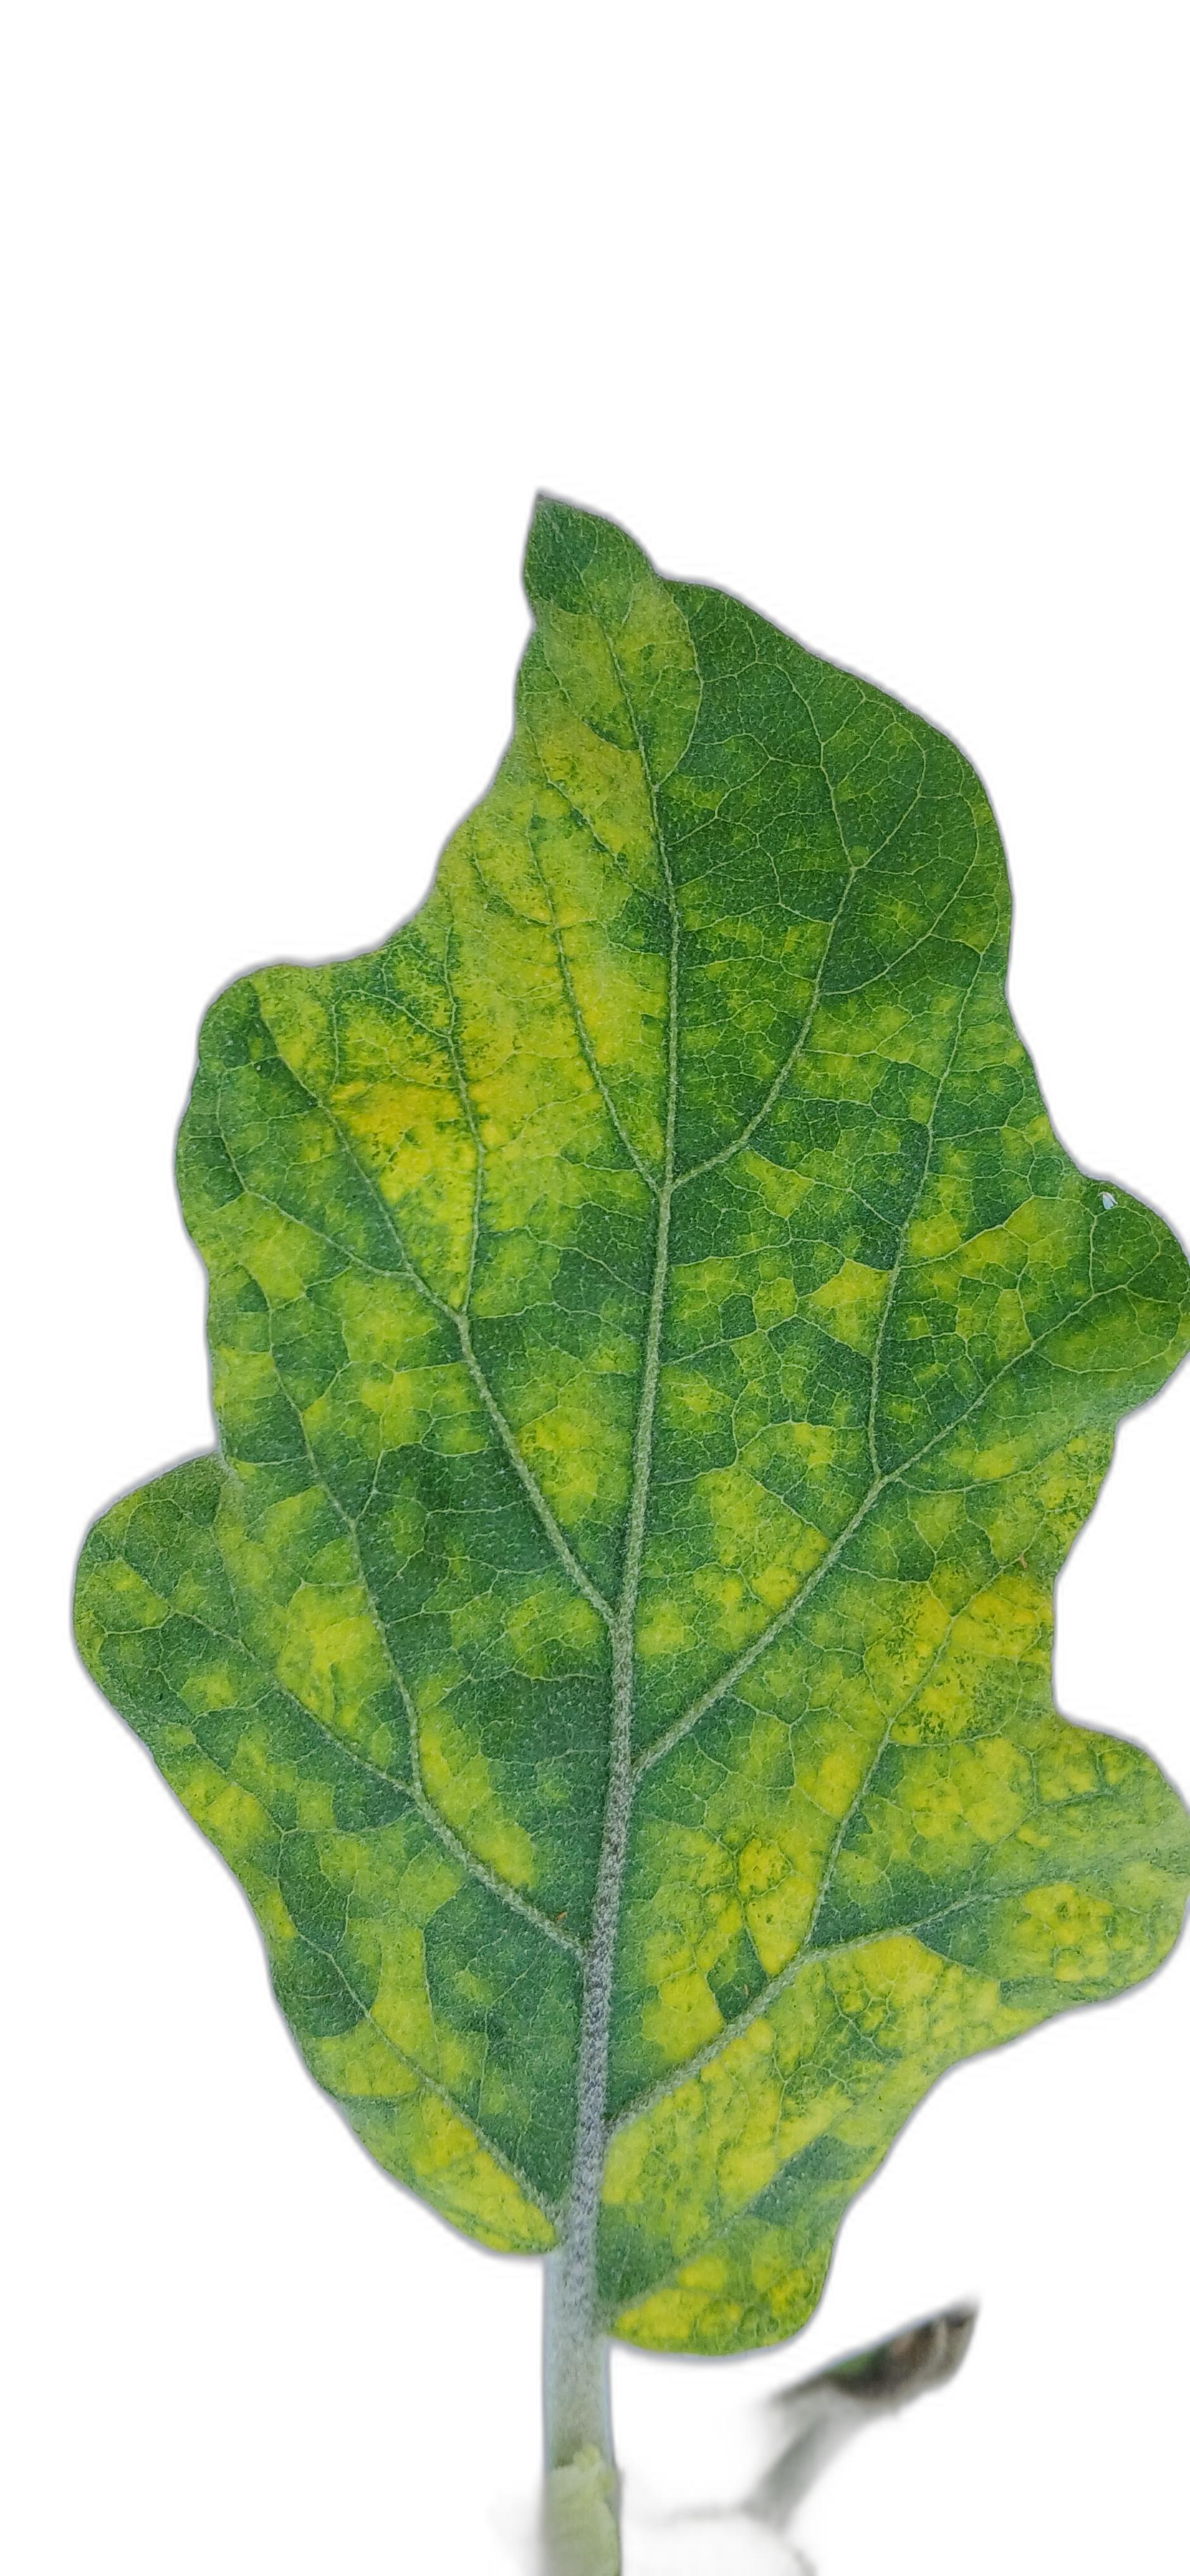
Label: Mosaic Virus Disease